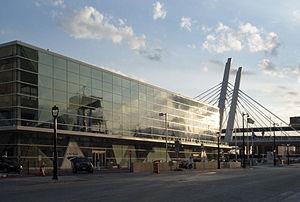
La gare de Milwaukee est un pôle multimodal des États-Unis situé à Milwaukee dans l'État du Wisconsin. Il regroupe une gare ferroviaire et routière.